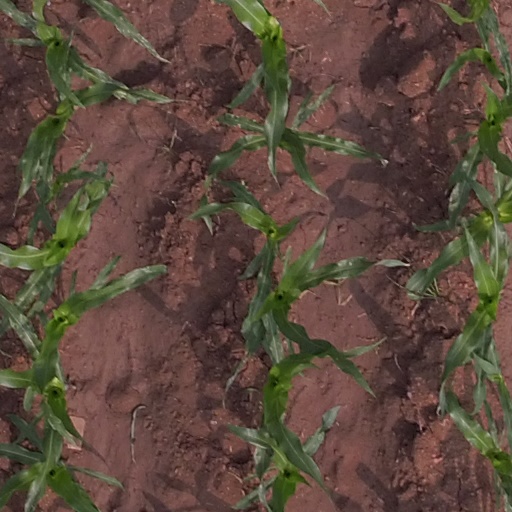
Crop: maize; corn